Corvus (constellation)

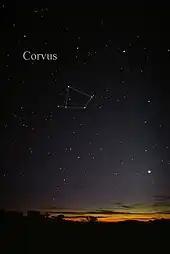
The constellation Corvus as it can be seen by the naked eye

Corvus is associated with the myth of Apollo and his lover Coronis the Lapith. Coronis had been unfaithful to Apollo; when he learned this information from a pure white crow (or raven in some versions), he turned its feathers black in a fit of rage. Another legend associated with Corvus is that a crow stopped on his way to fetch water for Apollo, to eat figs. Instead of telling the truth to Apollo, he lied and said that a snake, Hydra, kept him from the water, while holding a snake in his talons as proof. Apollo, realizing this was a lie, flung the crow (Corvus), cup (Crater), and snake (Hydra) into the sky. He further punished the wayward bird by ensuring it would forever be thirsty, both in real life and in the heavens, where the Cup is just out of reach.